1942 Stanley Cup Final

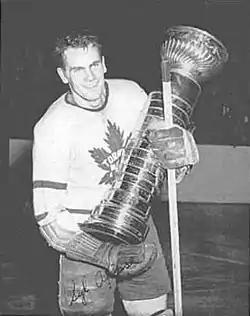
Syl Apps with the Stanley Cup

The 1942 Stanley Cup was presented to Maple Leafs captain Syl Apps by NHL President Frank Calder following the Maple Leafs 3–1 win over the Red Wings in game seven.